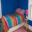
Label: bed